Culture of Mongolia

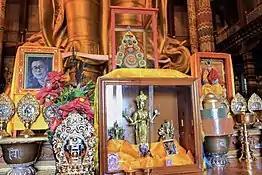
Altar of 9th Jebtsundamba Khutughtu - the spiritual leader of the Gelug lineage among the Khalkha Mongols. Gandantegchinlen Monastery, Ulaanbaatar, Mongolia.

The culture of Mongolia has been shaped by the country's nomadic tradition and its position at the crossroads of various empires and civilizations. Mongolian culture is influenced by the cultures of the Mongolic, Turkic, and East Asian peoples, as well as by the country's geography and its history of political and economic interactions with other nations.